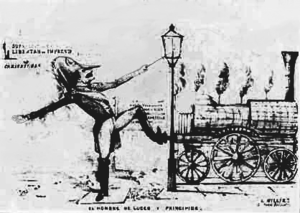
Des années 1820 aux années 1860, les îles Chincha, au Pérou, furent exploitées pour leur guano, engrais de première qualité à l'époque. Ces amas d'excréments d'oiseaux marins ont été utilisé en tant qu’engrais très efficace, en vertu de sa grande concentration en composés azotés.